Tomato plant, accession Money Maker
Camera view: tilt-top (135 deg); turntable rotation: 180 degrees
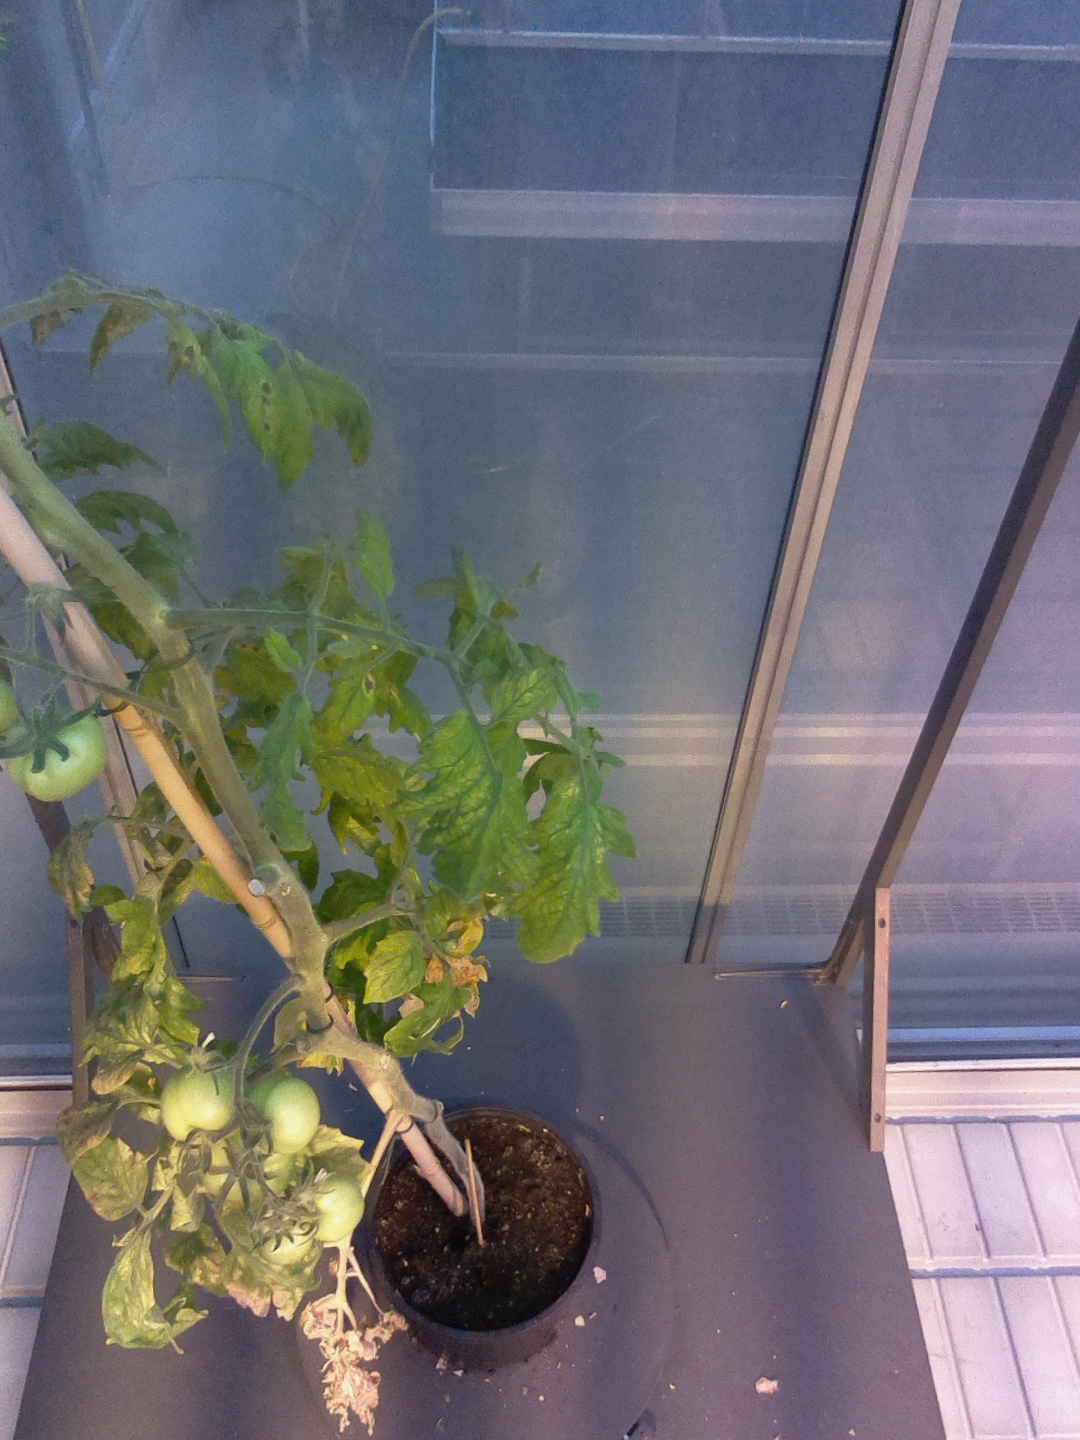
BBCH growth stage 79: 90% -100% of final fruit size